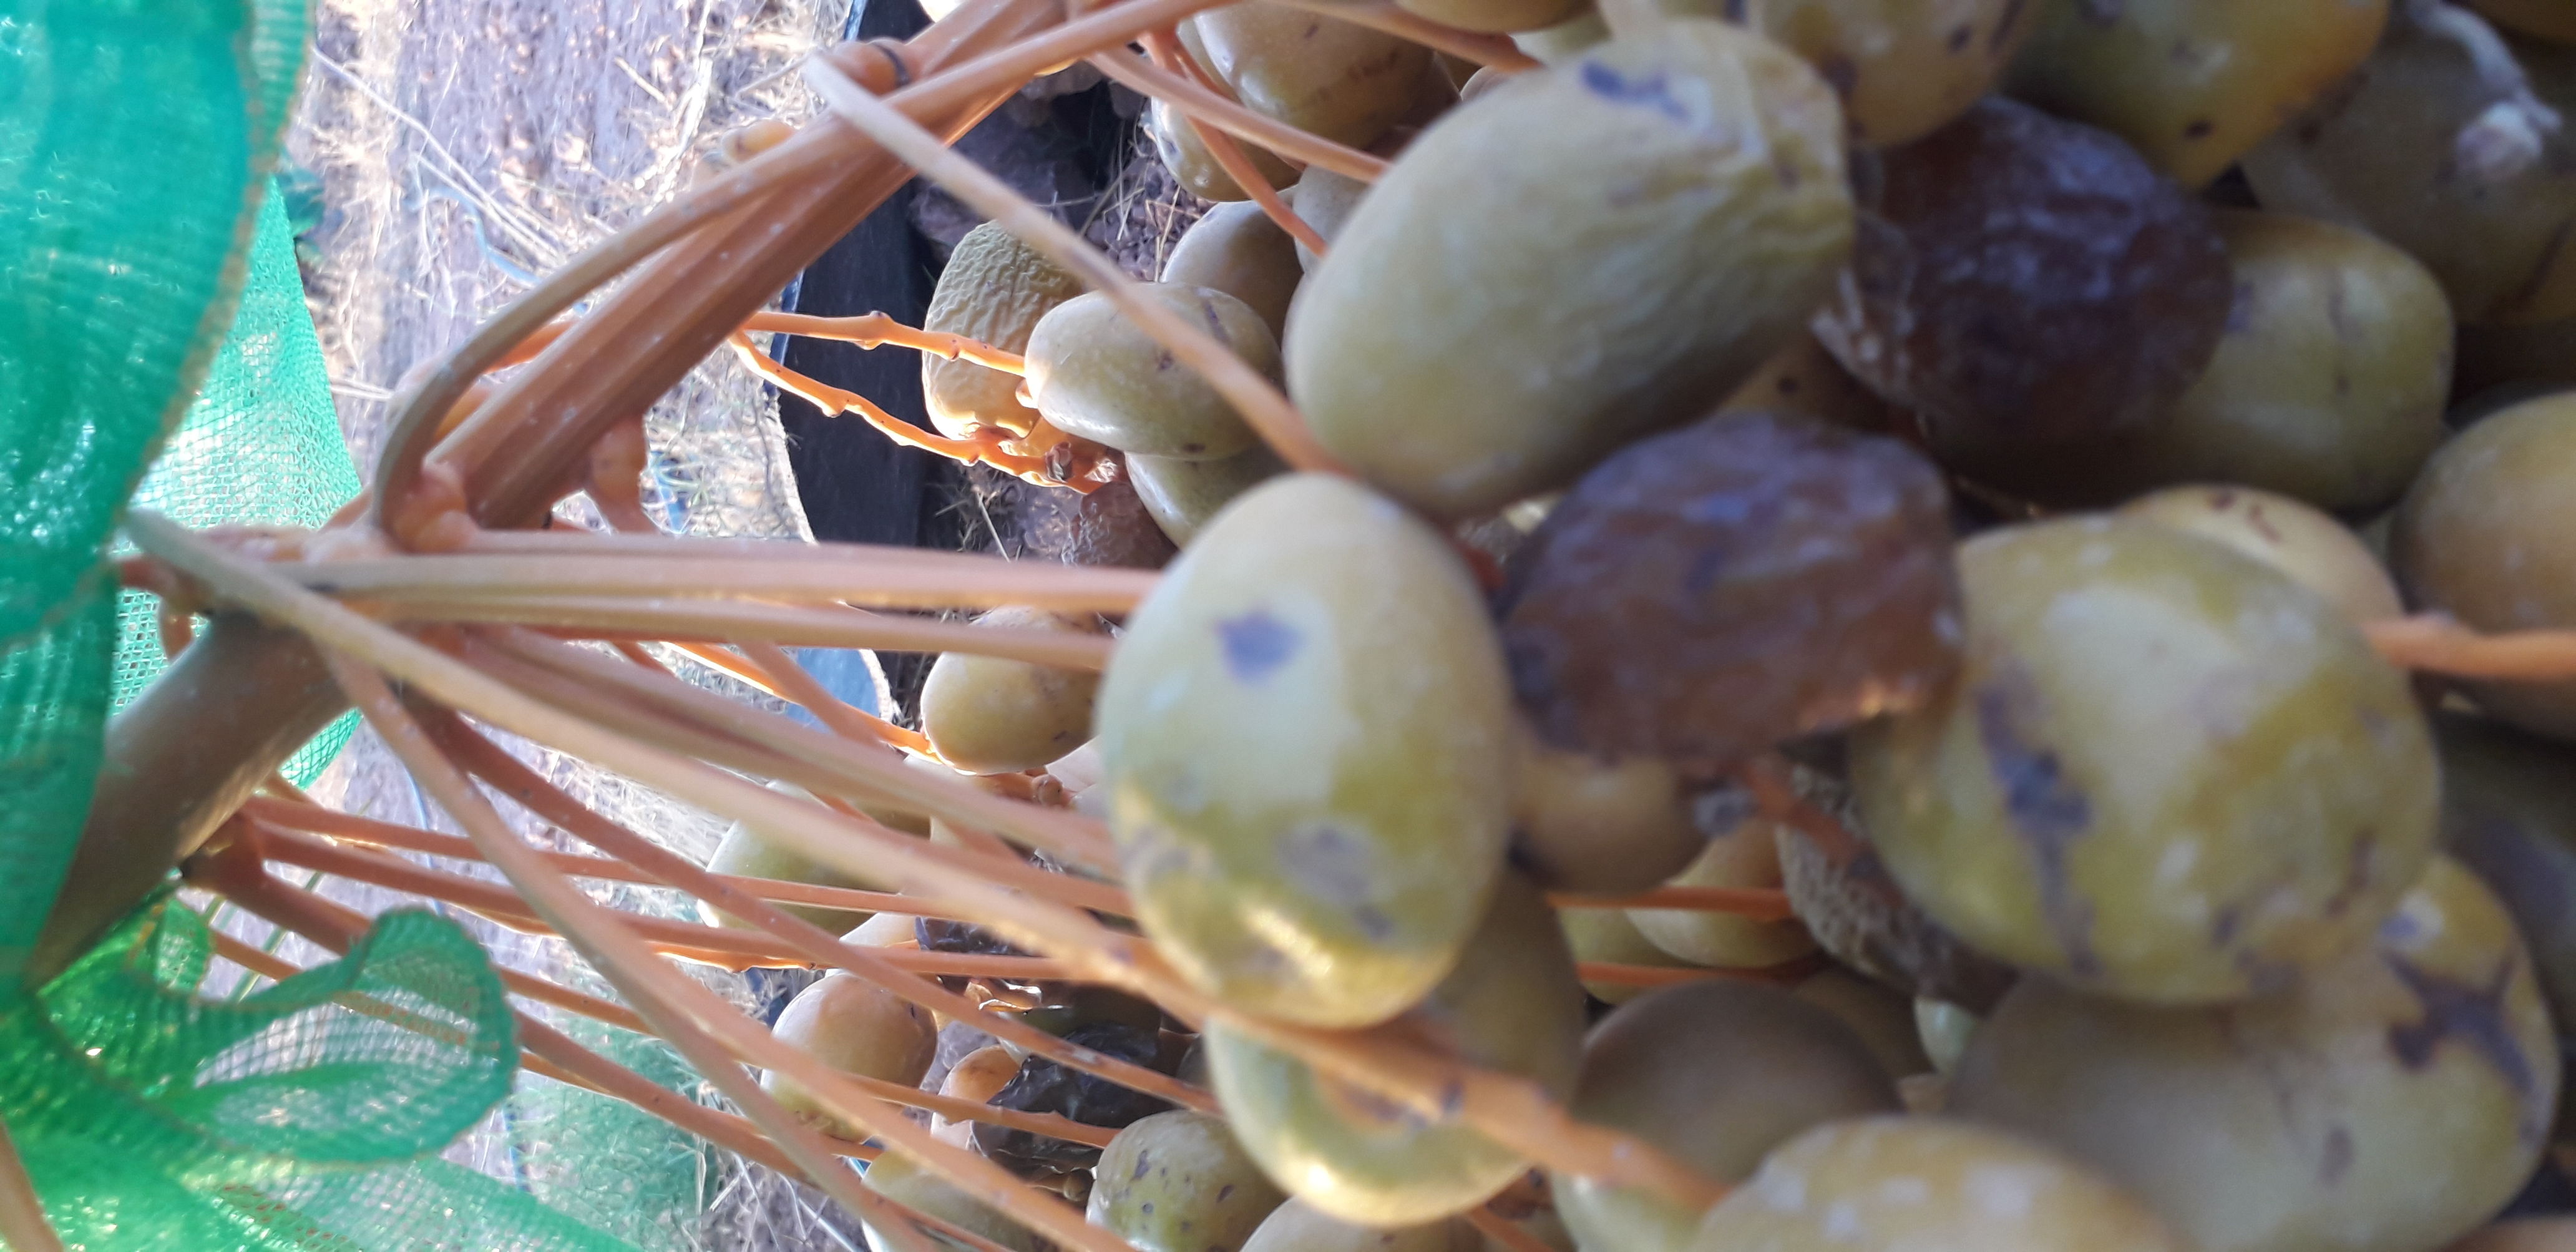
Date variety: Boufagous